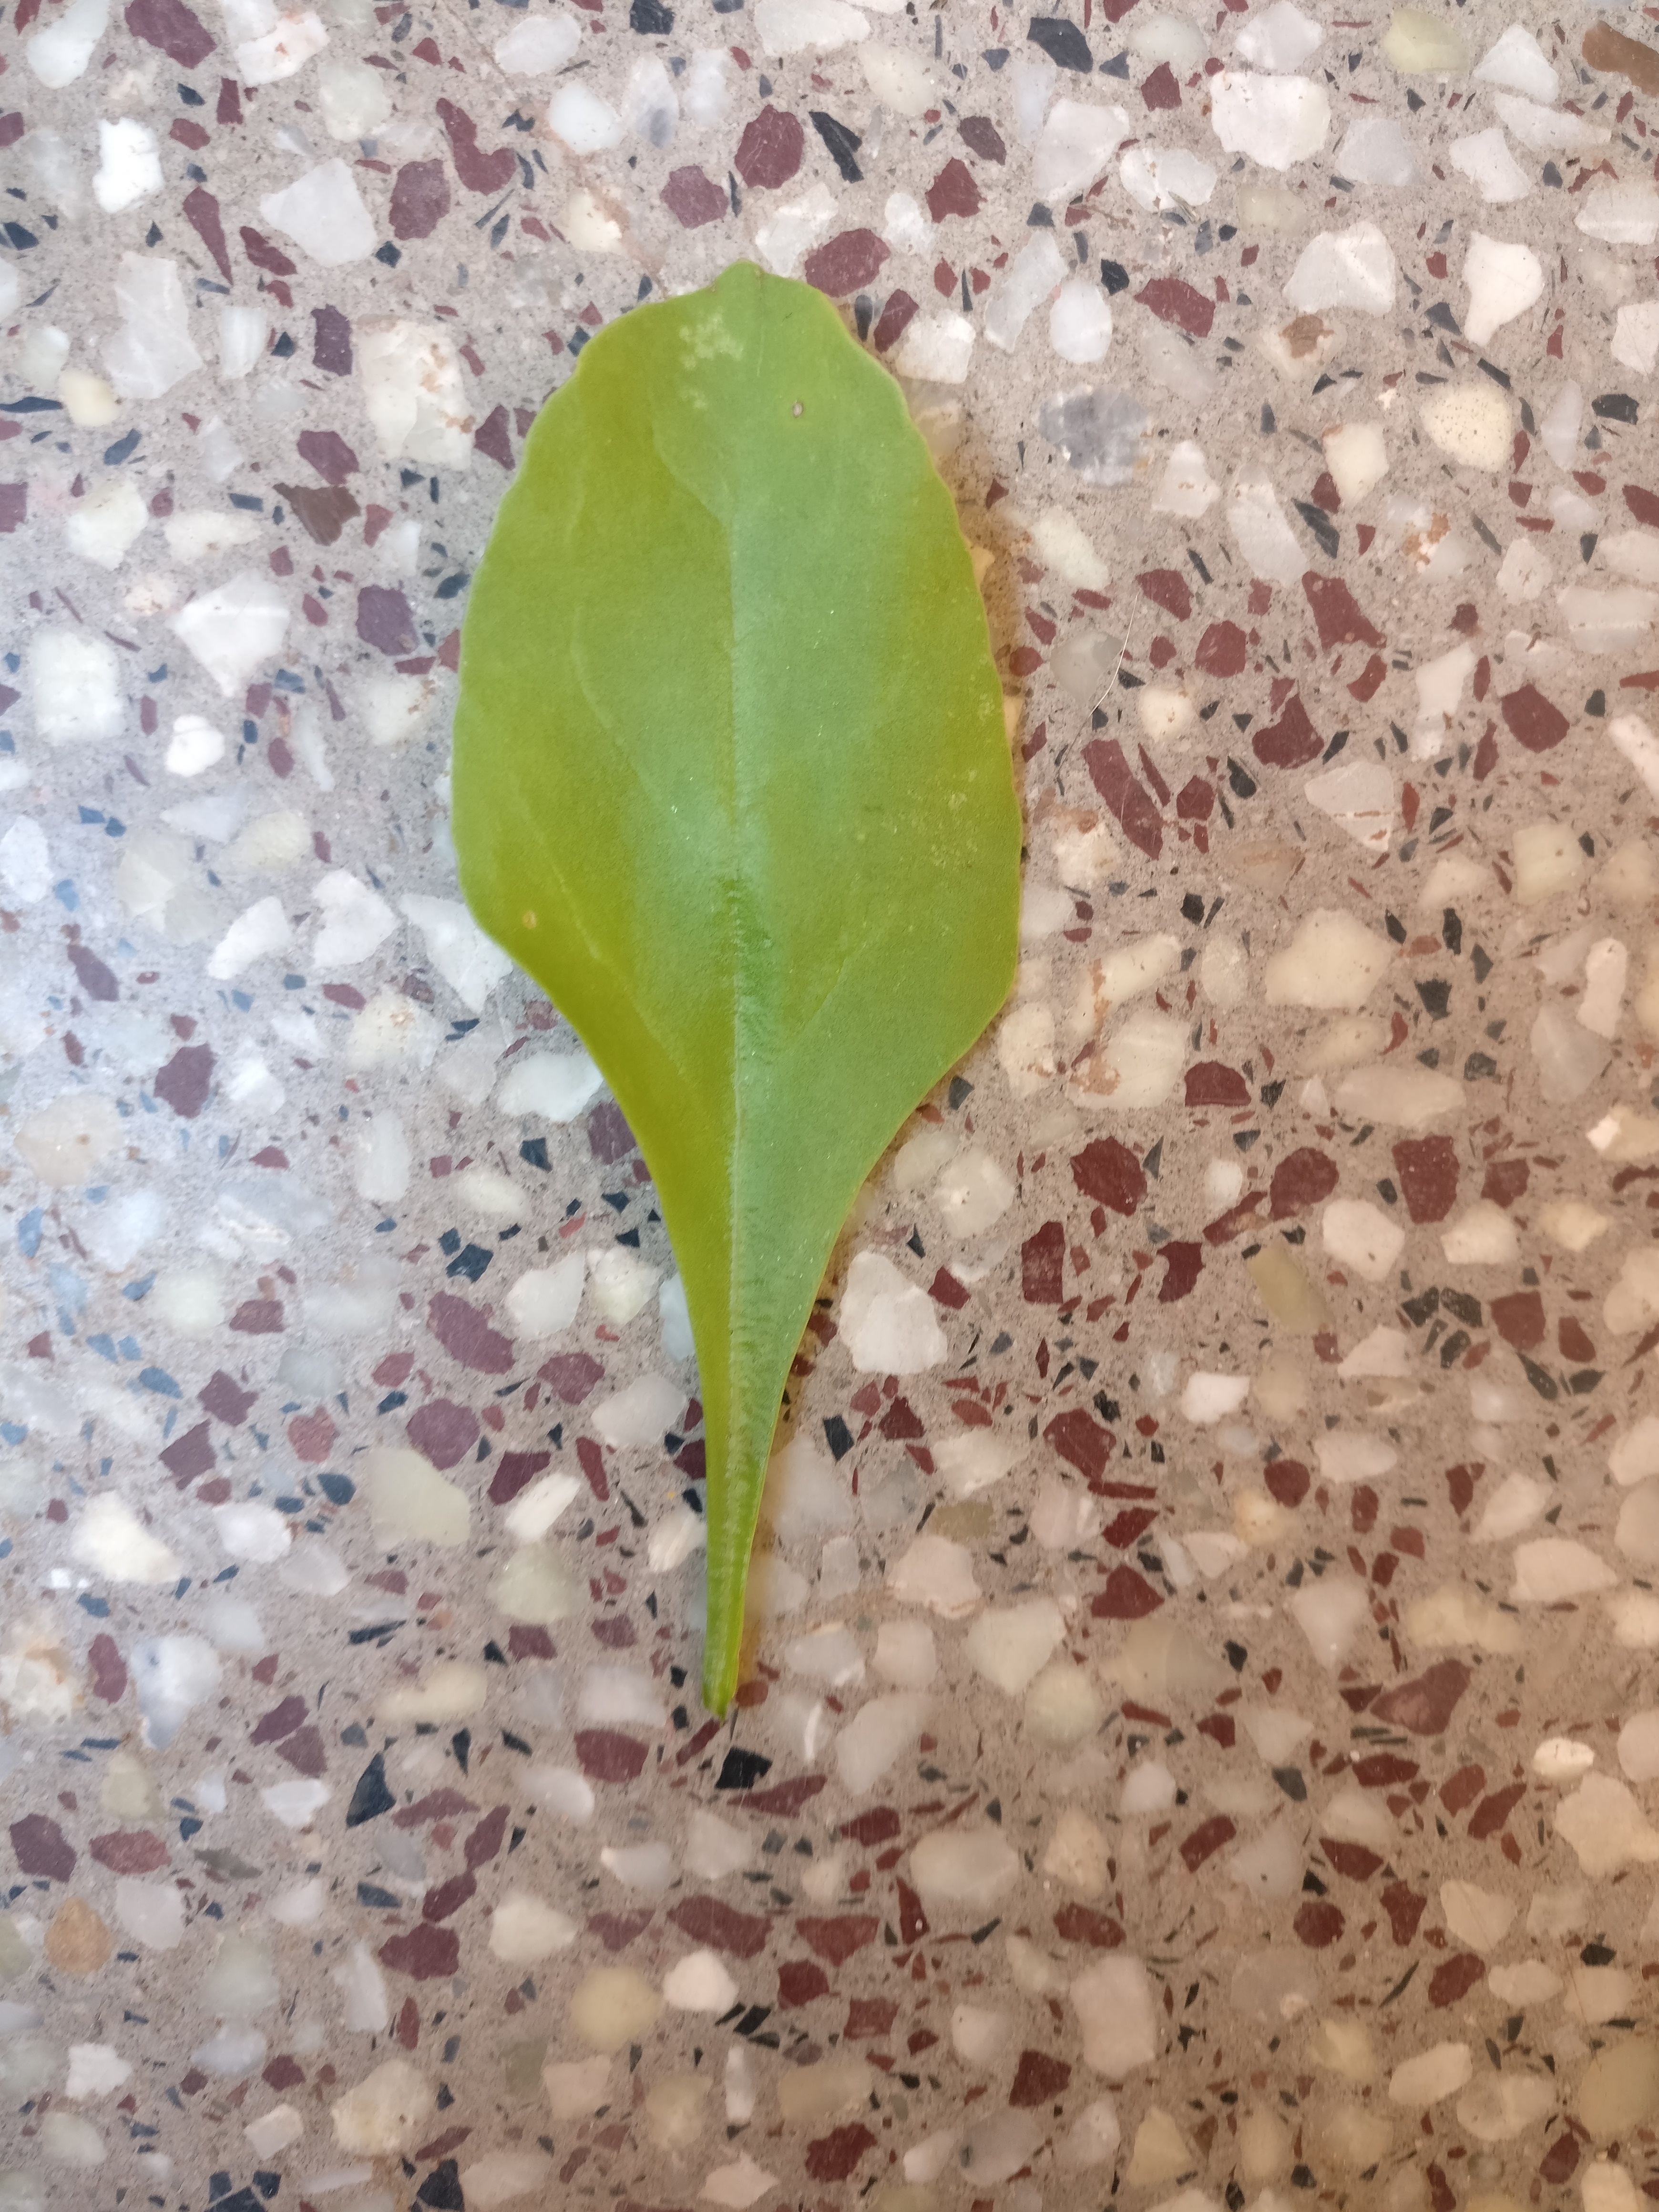
Plant: Palak(Spinach)